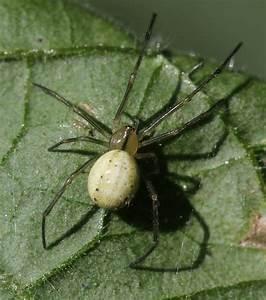
spider